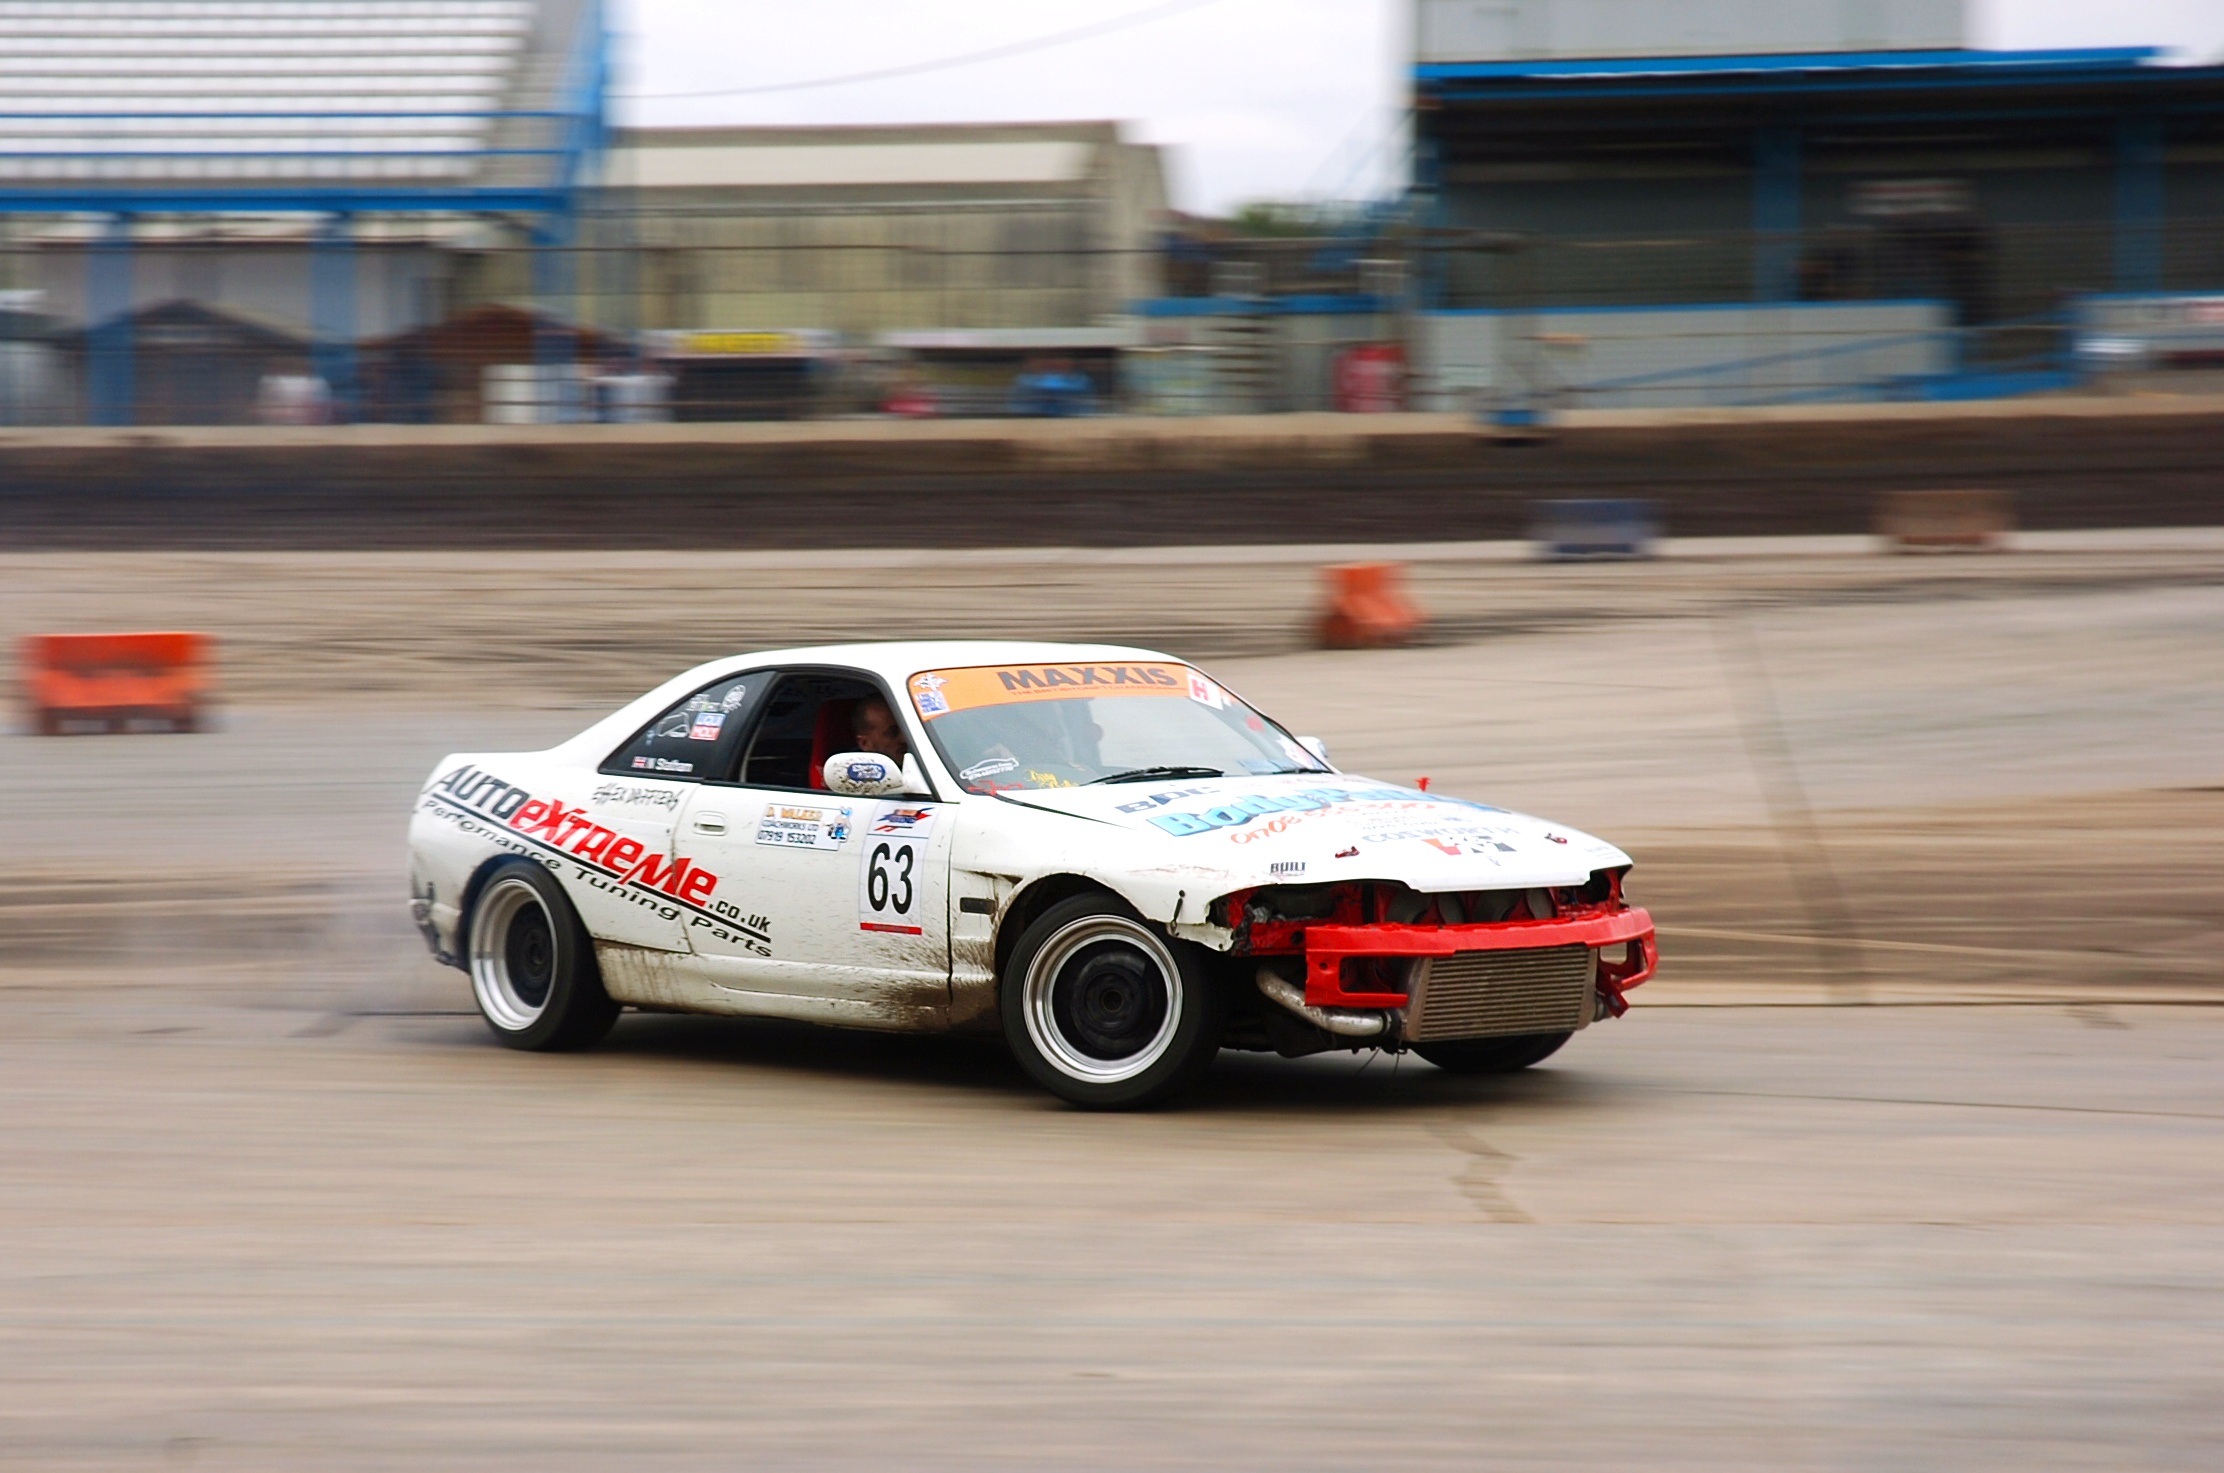
car, motion, vehicle, show, action, speed, sports car, race, competition, supercar, sports, racing, race track, motorsport, drifting, drift, tuned, auto racing, nissan skyline, automobile make, automotive design, sport venue, performance car, stock car racing